Boris Godunov (opera)

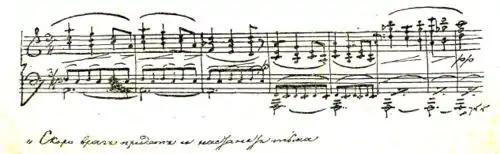
From Mussorgsky's to Vladimir Stasov: A citation from the closing bars of the opera (1872 version). The upper part depicts desolation; the lower, weeping. The inscription is a line from the yuródivïy's lament:

"Scene 1 [1869 Version only]: The Square before the Cathedral of Vasiliy the Blessed in Moscow (1605)"